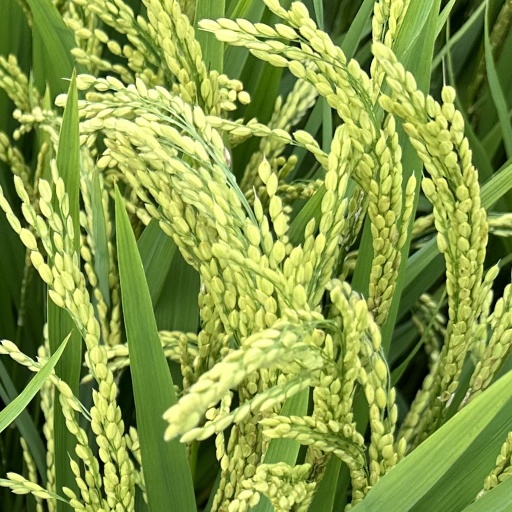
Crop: rice